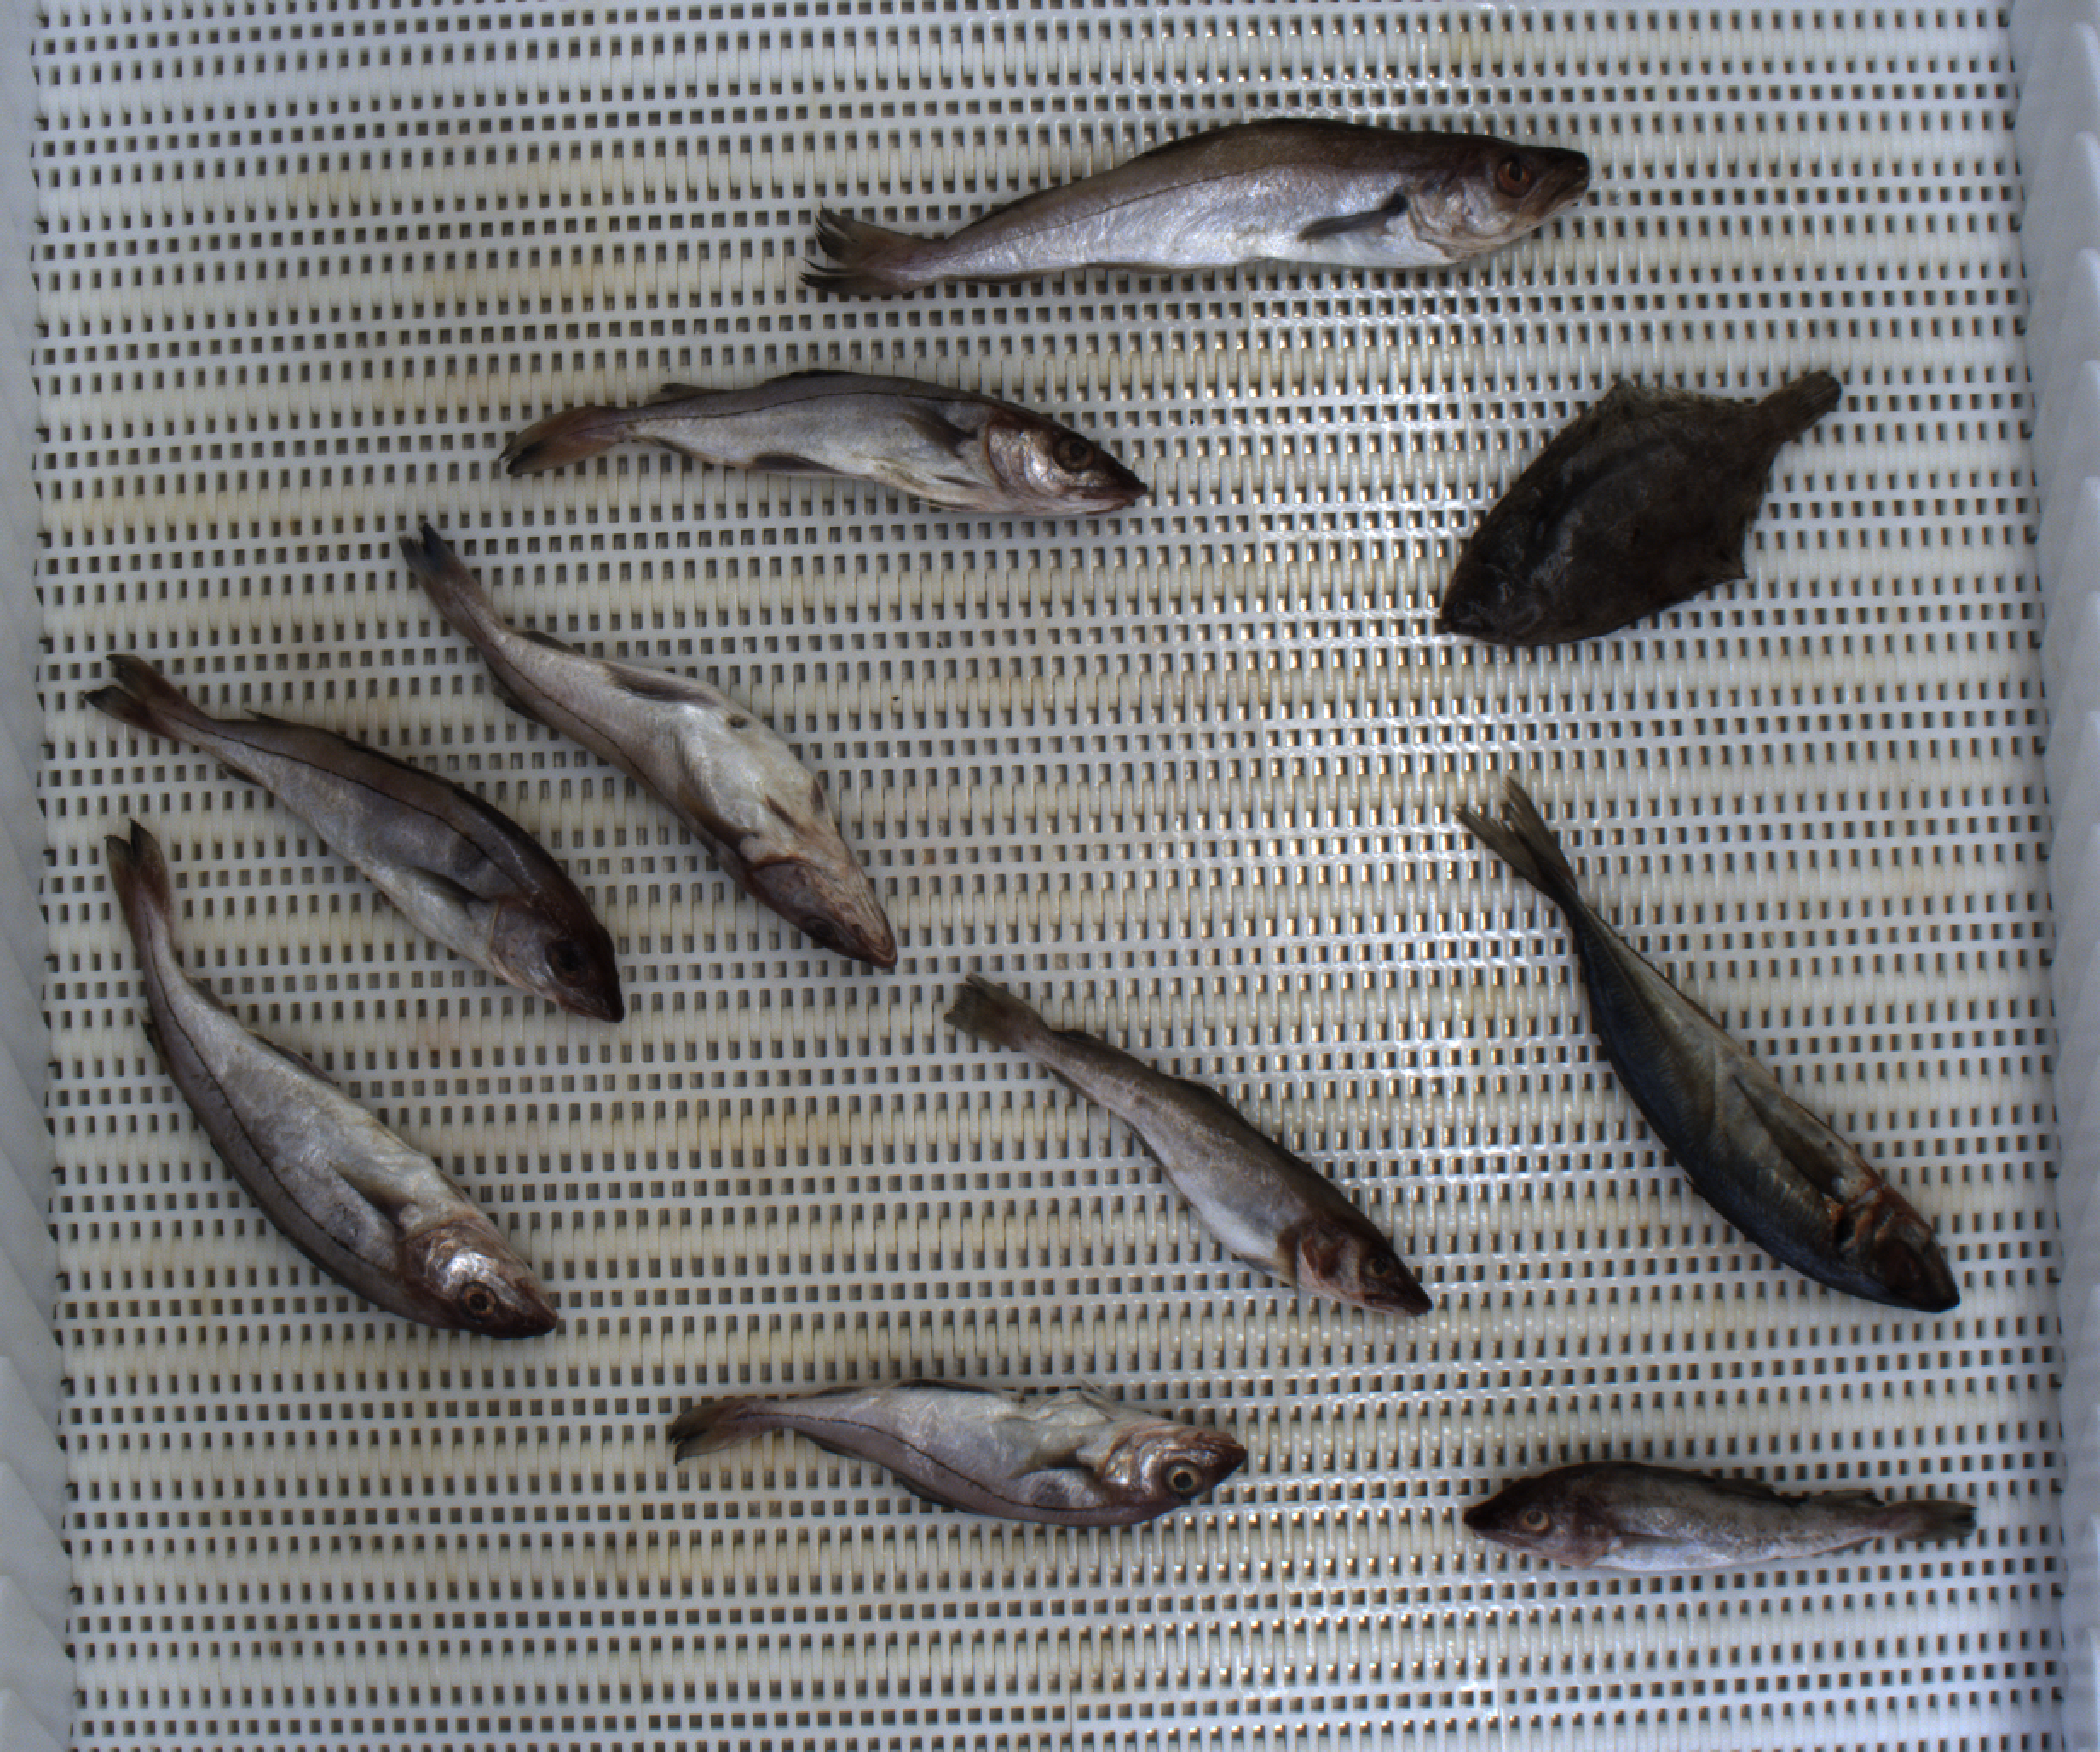
Total fish: 10
Cod: 2
Haddock: 5
Whiting: 1
Hake: 0
Horse mackerel: 1
Saithe: 0
Other: 1